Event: Nepal Earthquake
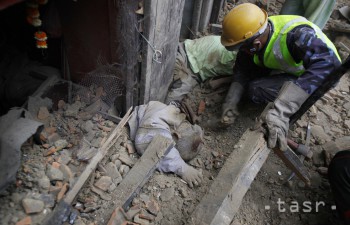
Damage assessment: damage